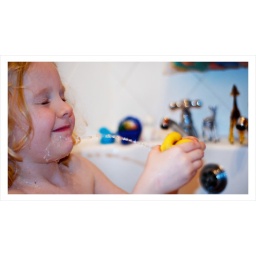
nothing like squirting yourself in the face with a rubber duck :D